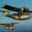
Label: airplane